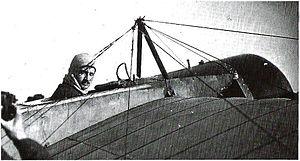
Roland Garros le 28 septembre 1913 lors de la Grande Semaine d'Aviation de la Champagne (1913) .
La Grande Semaine d'aviation de la Champagne était un rendez-vous international aérien qui eut lieu la première fois en août 1909 sur la commune de Bétheny au nord de Reims, qui sera plus tard la B.A. 112. Le premier rendez-vous international aérien avait eu lieu en juillet au champ d'aviation de la Brayelle près de Douai.